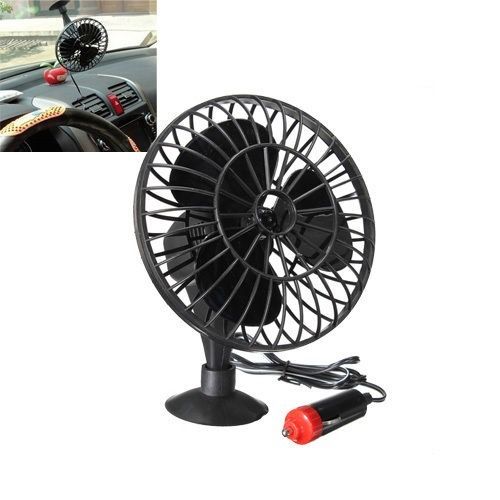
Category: fan